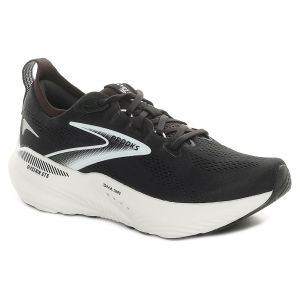
Brooks Scarpa da Running Donna  Glycerin Gts 22 Nero Grigio   Sconto 11%
Prezzo: 160,00 €